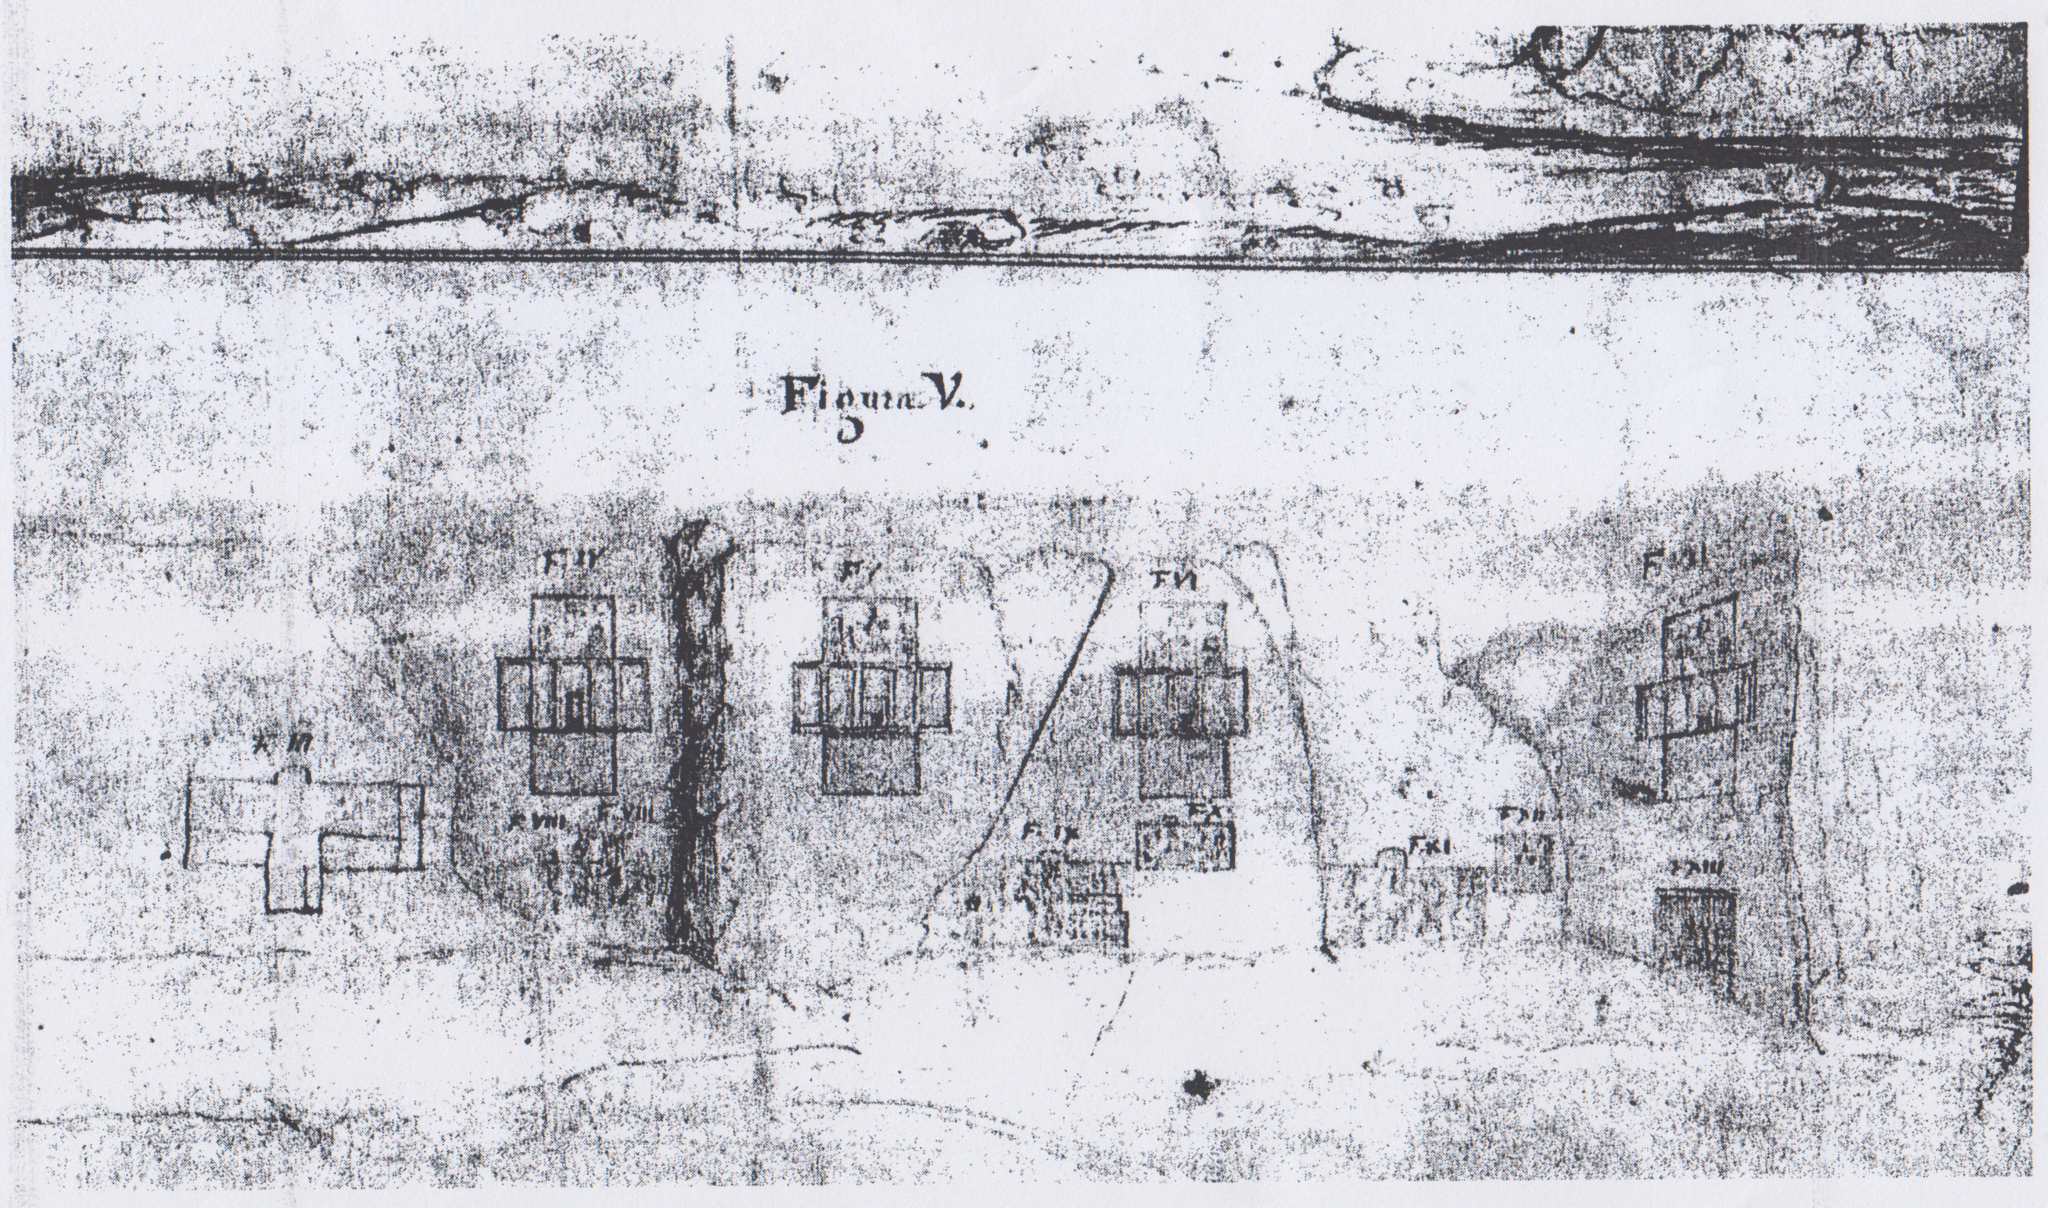
Title: Naghsh rostam slone
Description: تصویر خطی منظره نقش رستم (از مجموعه اسلون 5232/48 V)
Date: Unknown date
Categories: PD-old-70-expired, Unknown date, CC-PD-Mark, PD-old missing SDC copyright status, Drawings of Naqsh-e Rustam